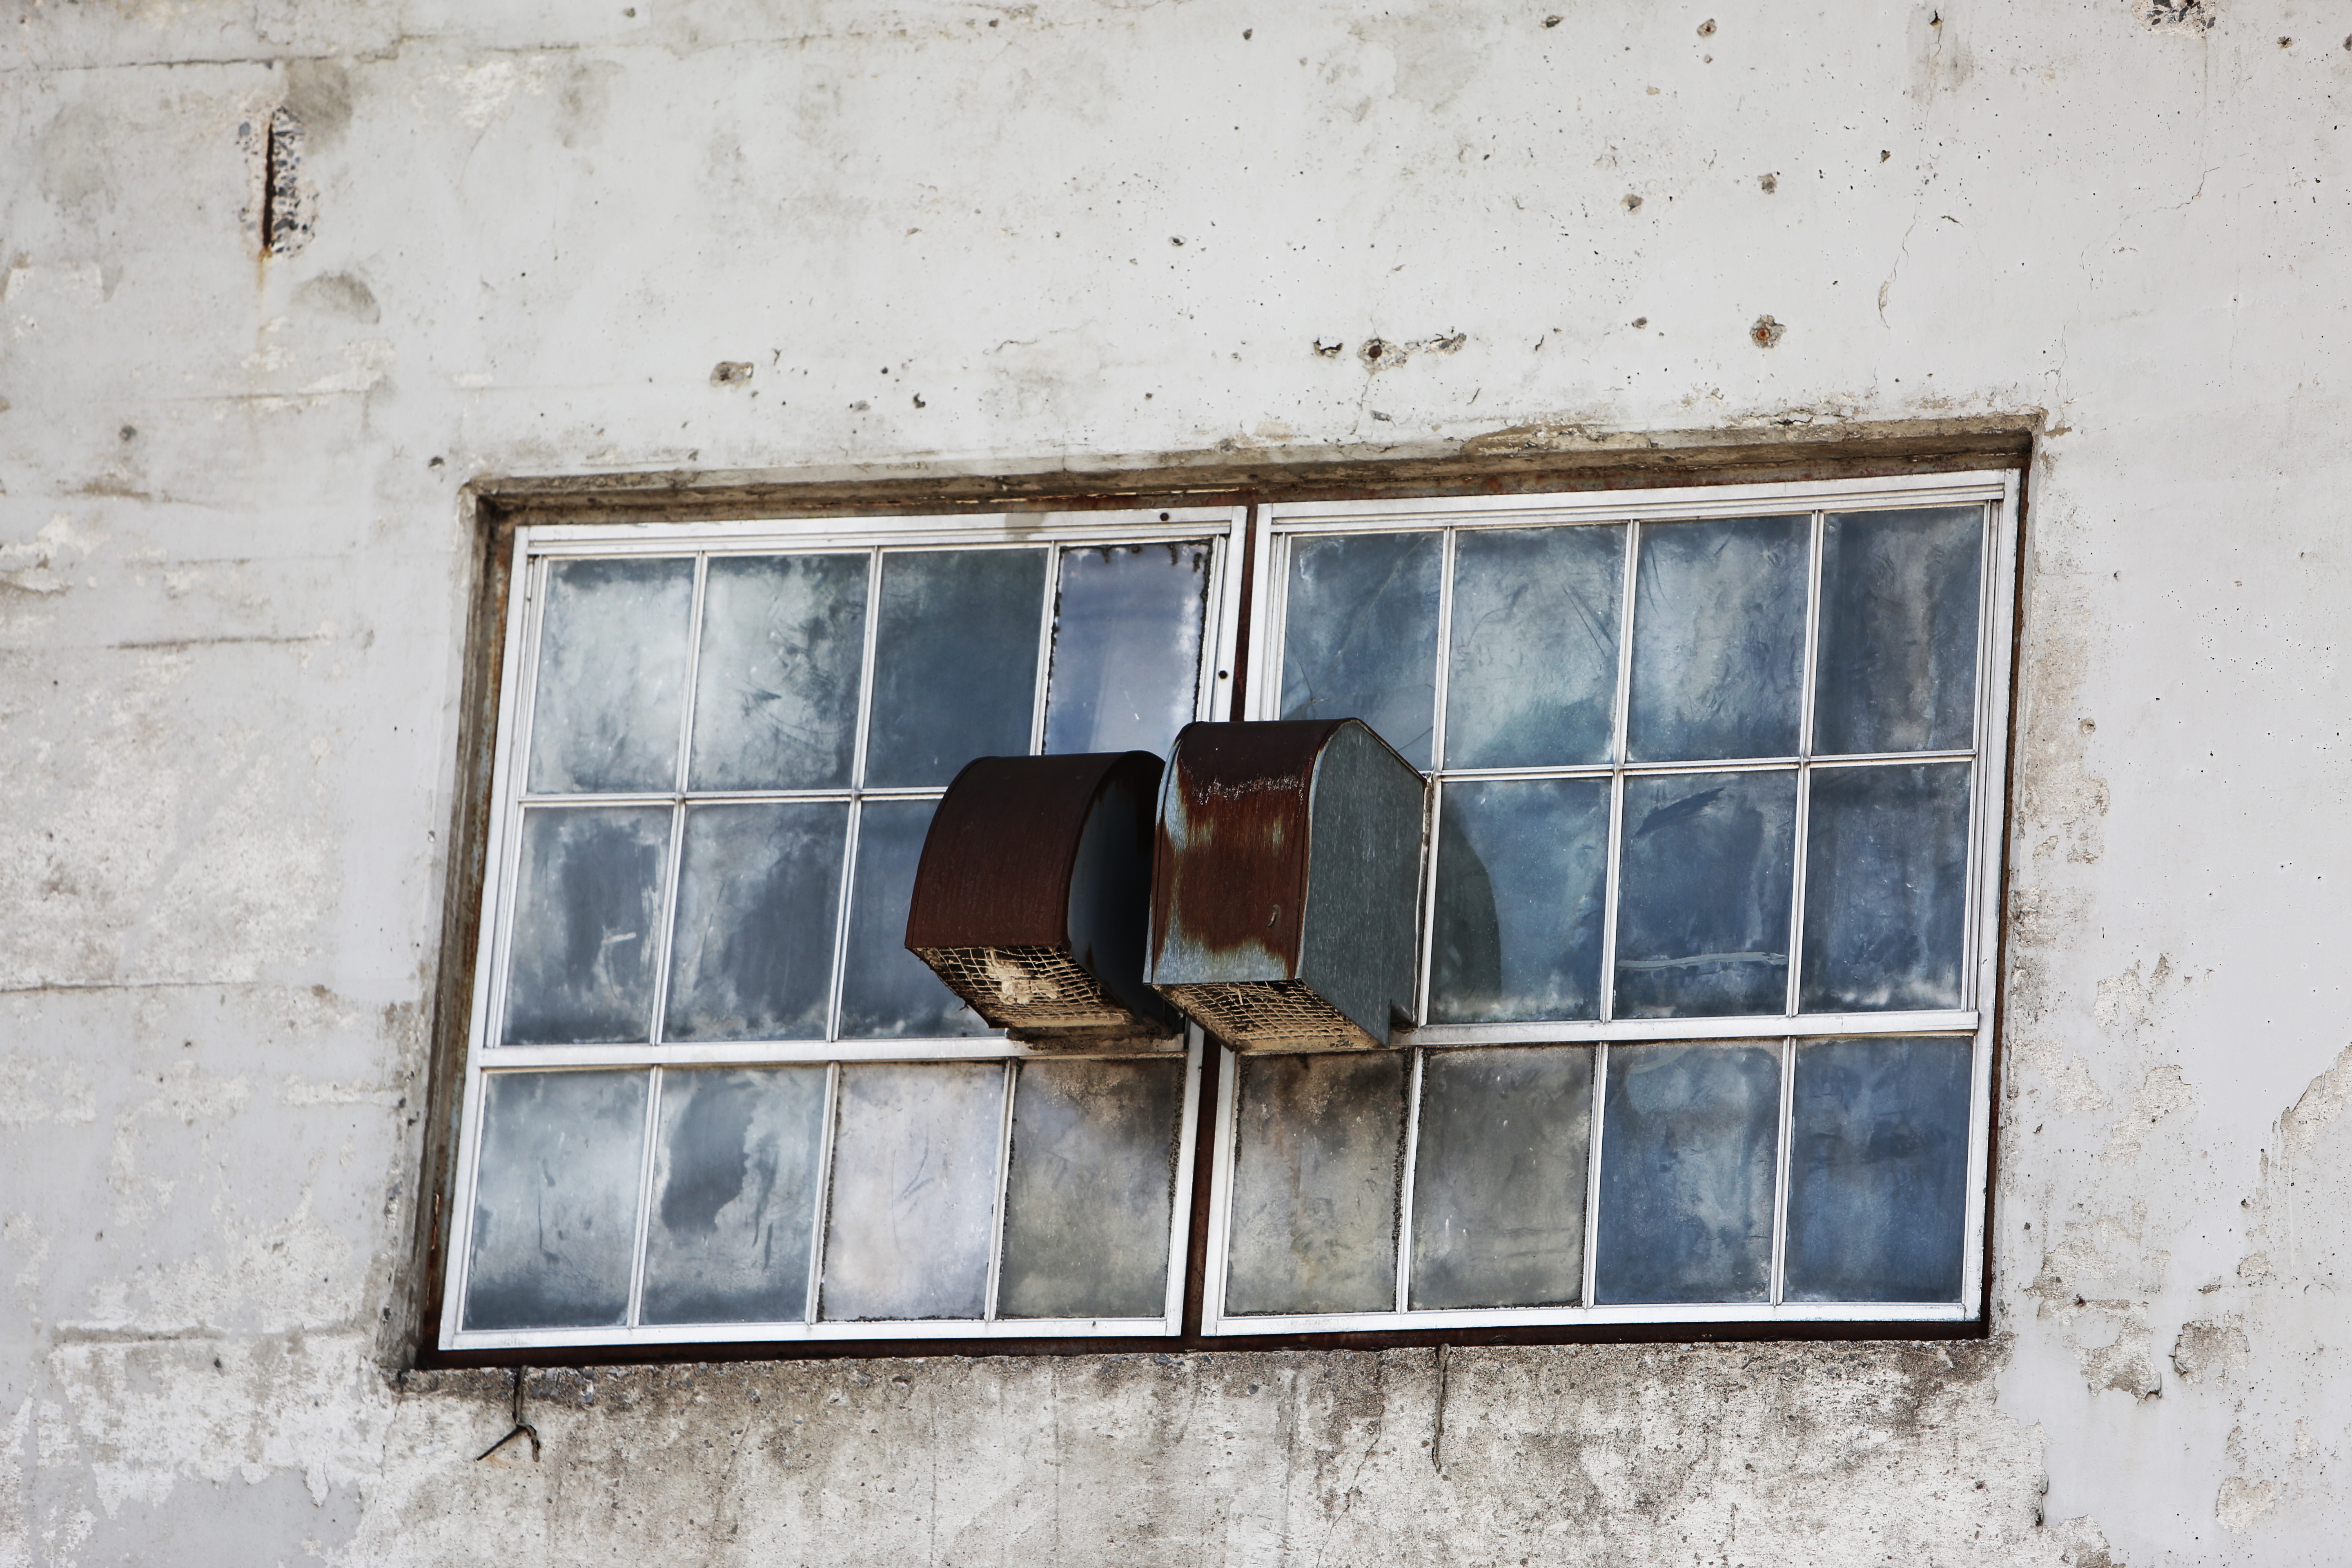
wood, white, house, window, glass, wall, color, facade, blue, room, door, concrete, interior design, art, windows, vents, quebec, damaged, air conditioning, shape, ventilation